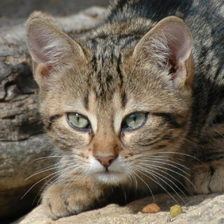
Label: animals